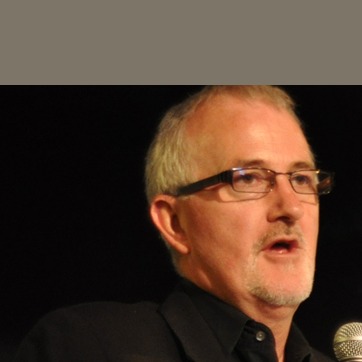
Material: hair